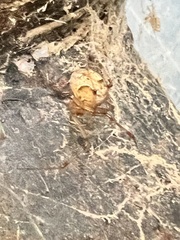
Species: Parasteatoda_tepidariorum